Harlan Coben's Shelter

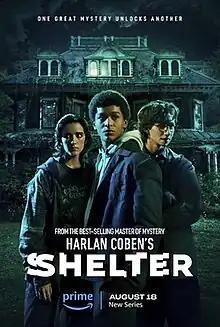
Promotional poster

Harlan Coben's Shelter is an American mystery drama television series starring Jaden Michael, Constance Zimmer, Abby Corrigan, and Adrian Greensmith. It is based on the 2011 young adult novel "Shelter" by Harlan Coben. The series was released on Amazon Prime Video on August 18, 2023. In November 2023, the series was canceled after one season.